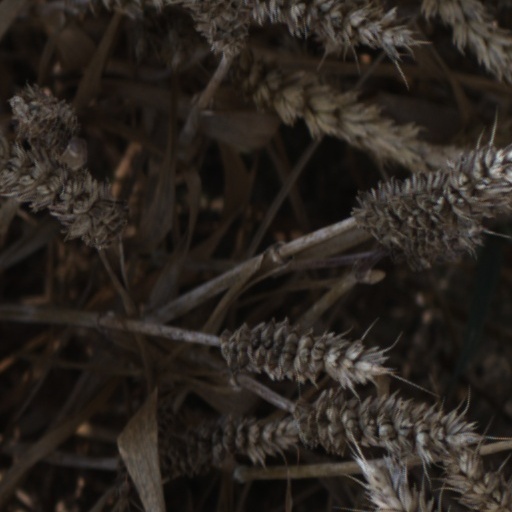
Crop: wheat